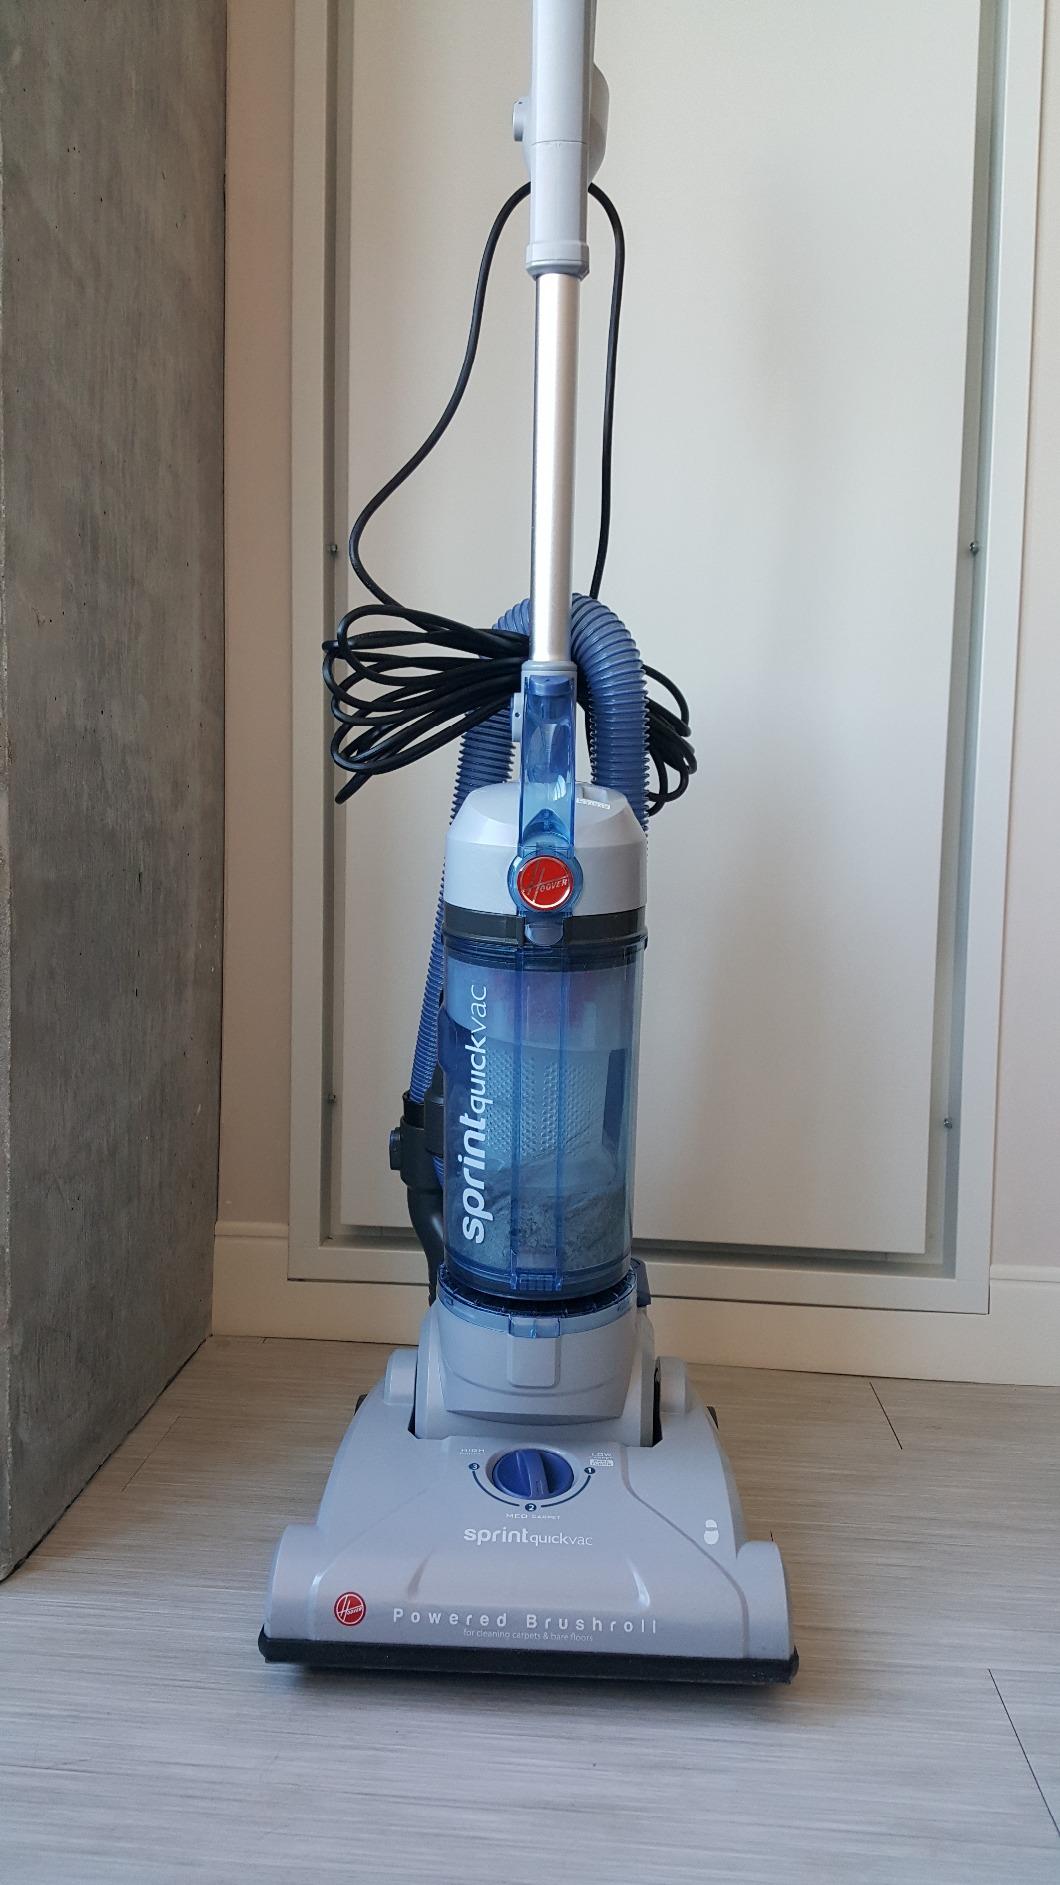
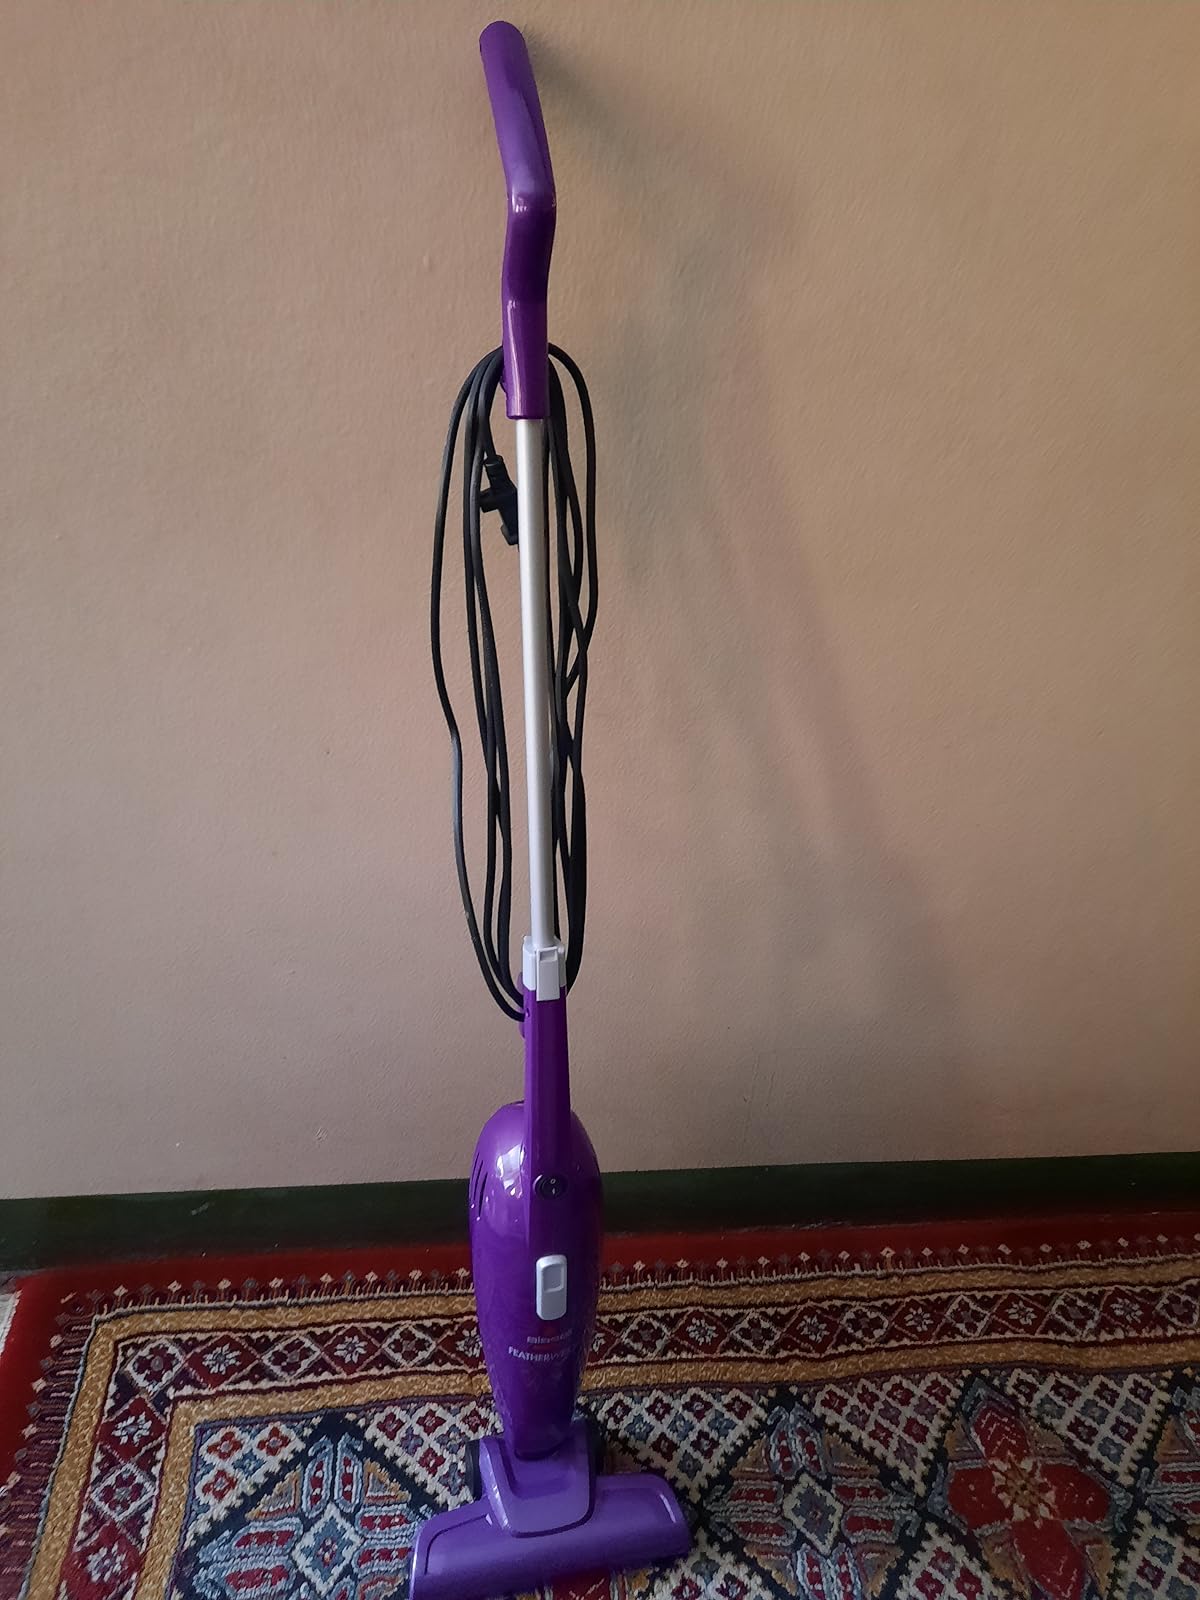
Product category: items_vacuum
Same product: no